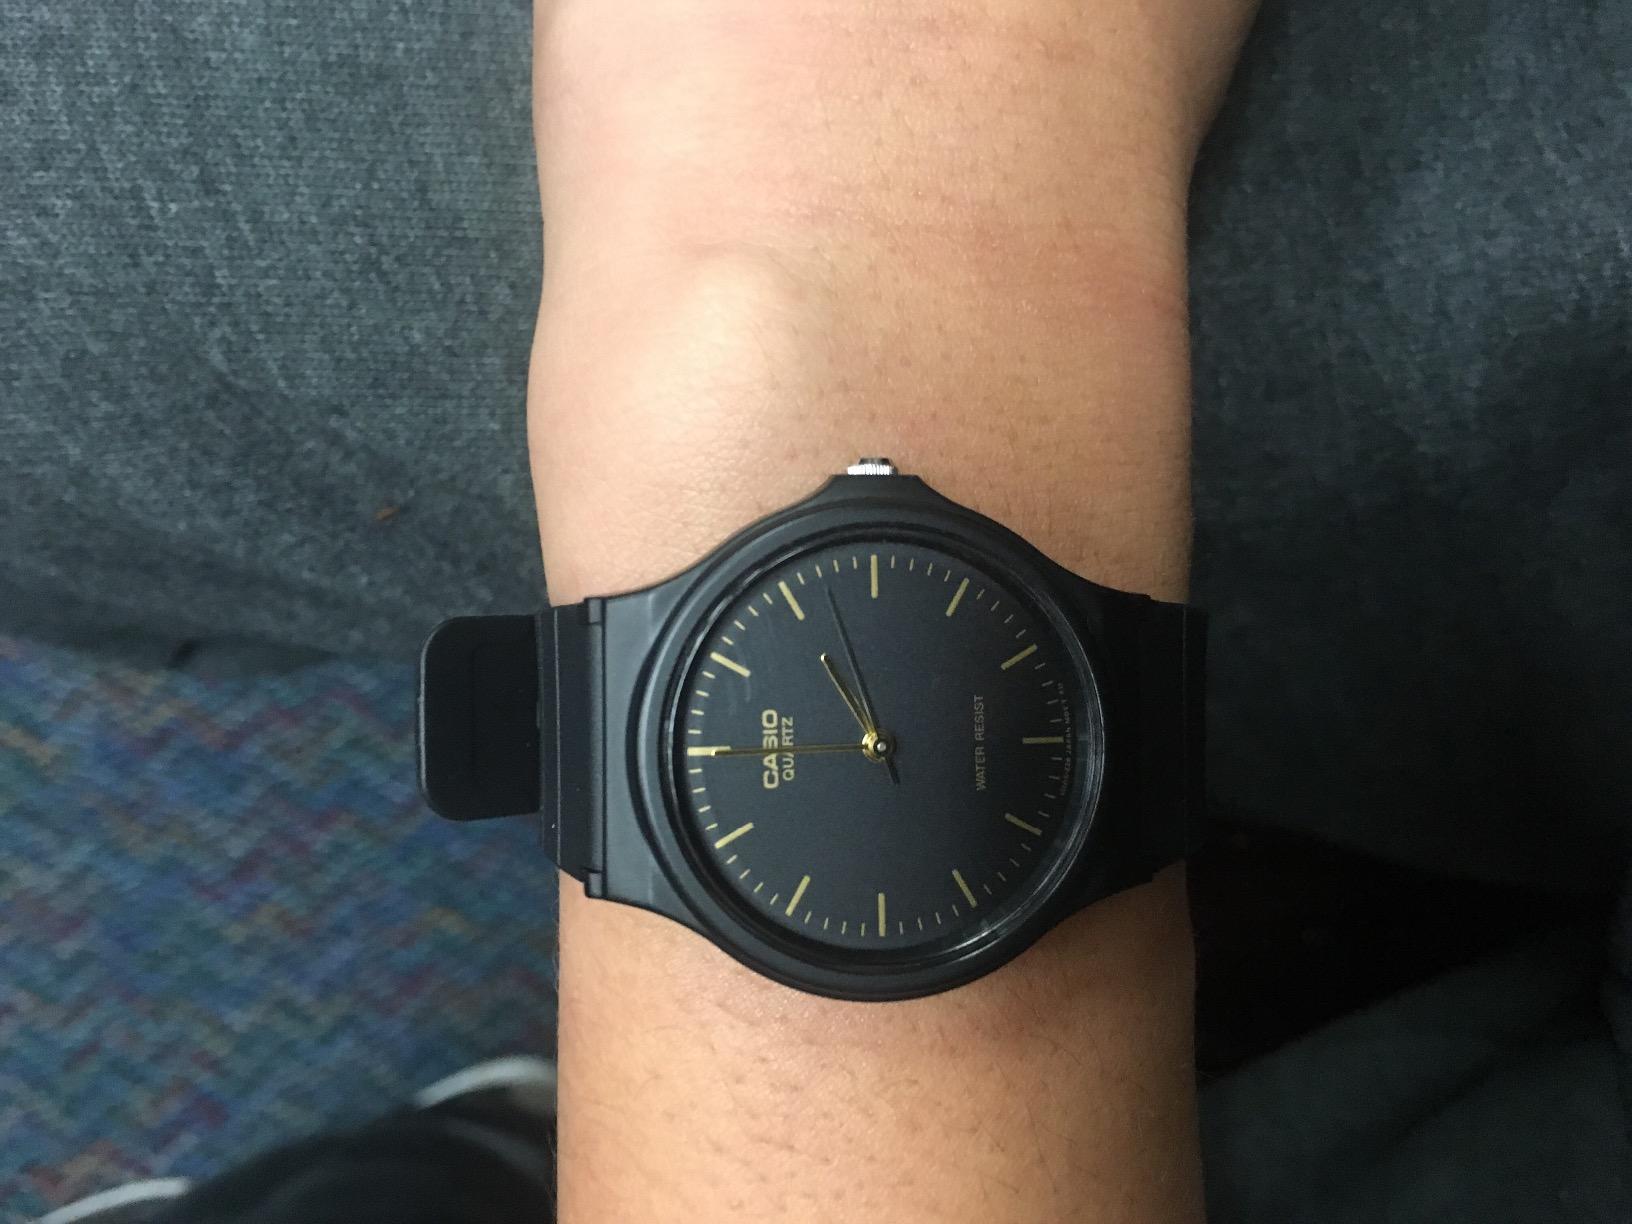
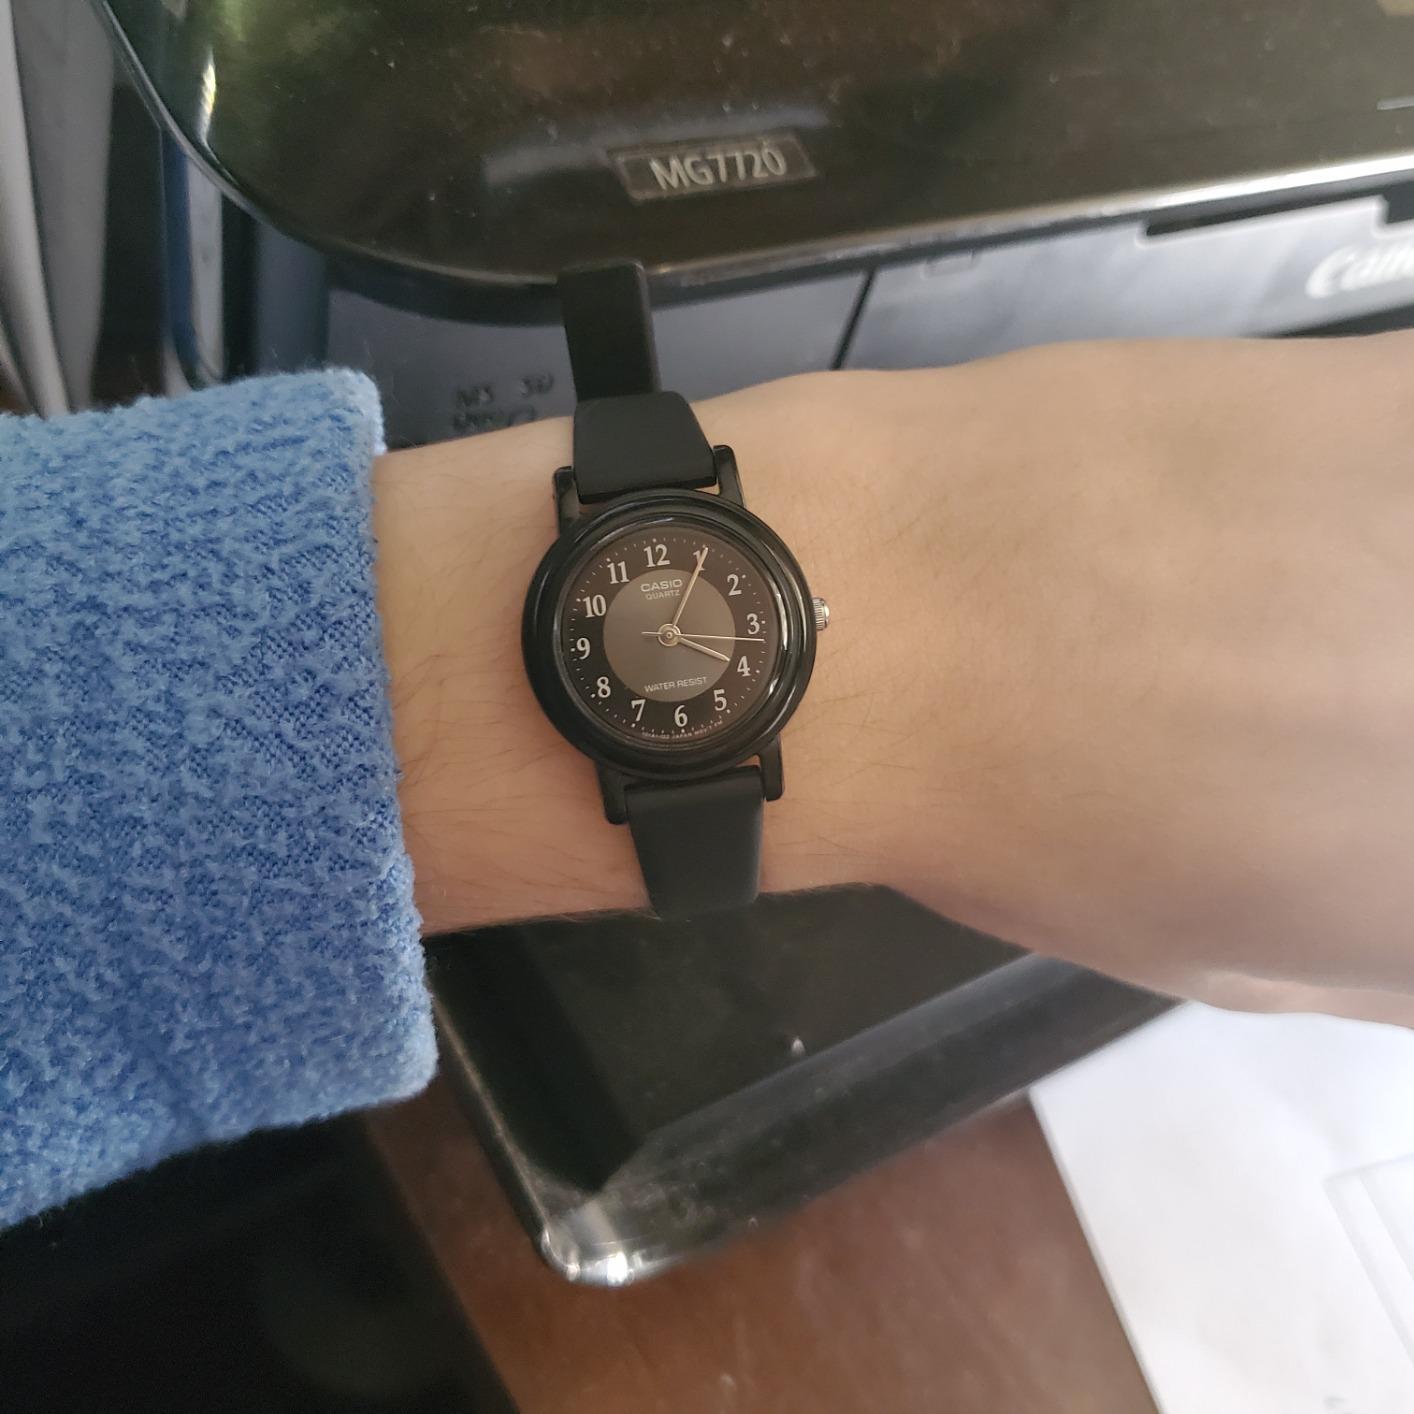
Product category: accessories_watch
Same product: no